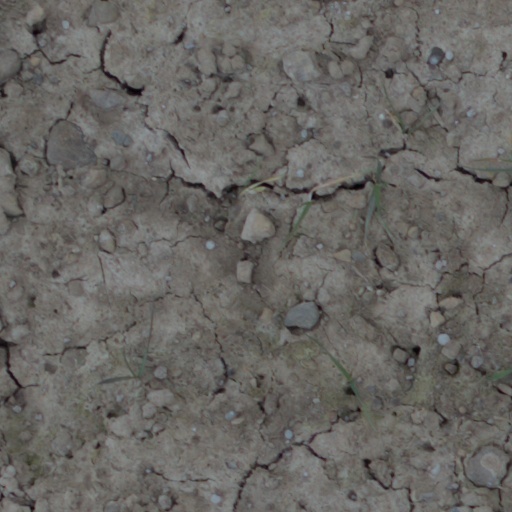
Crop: wheat